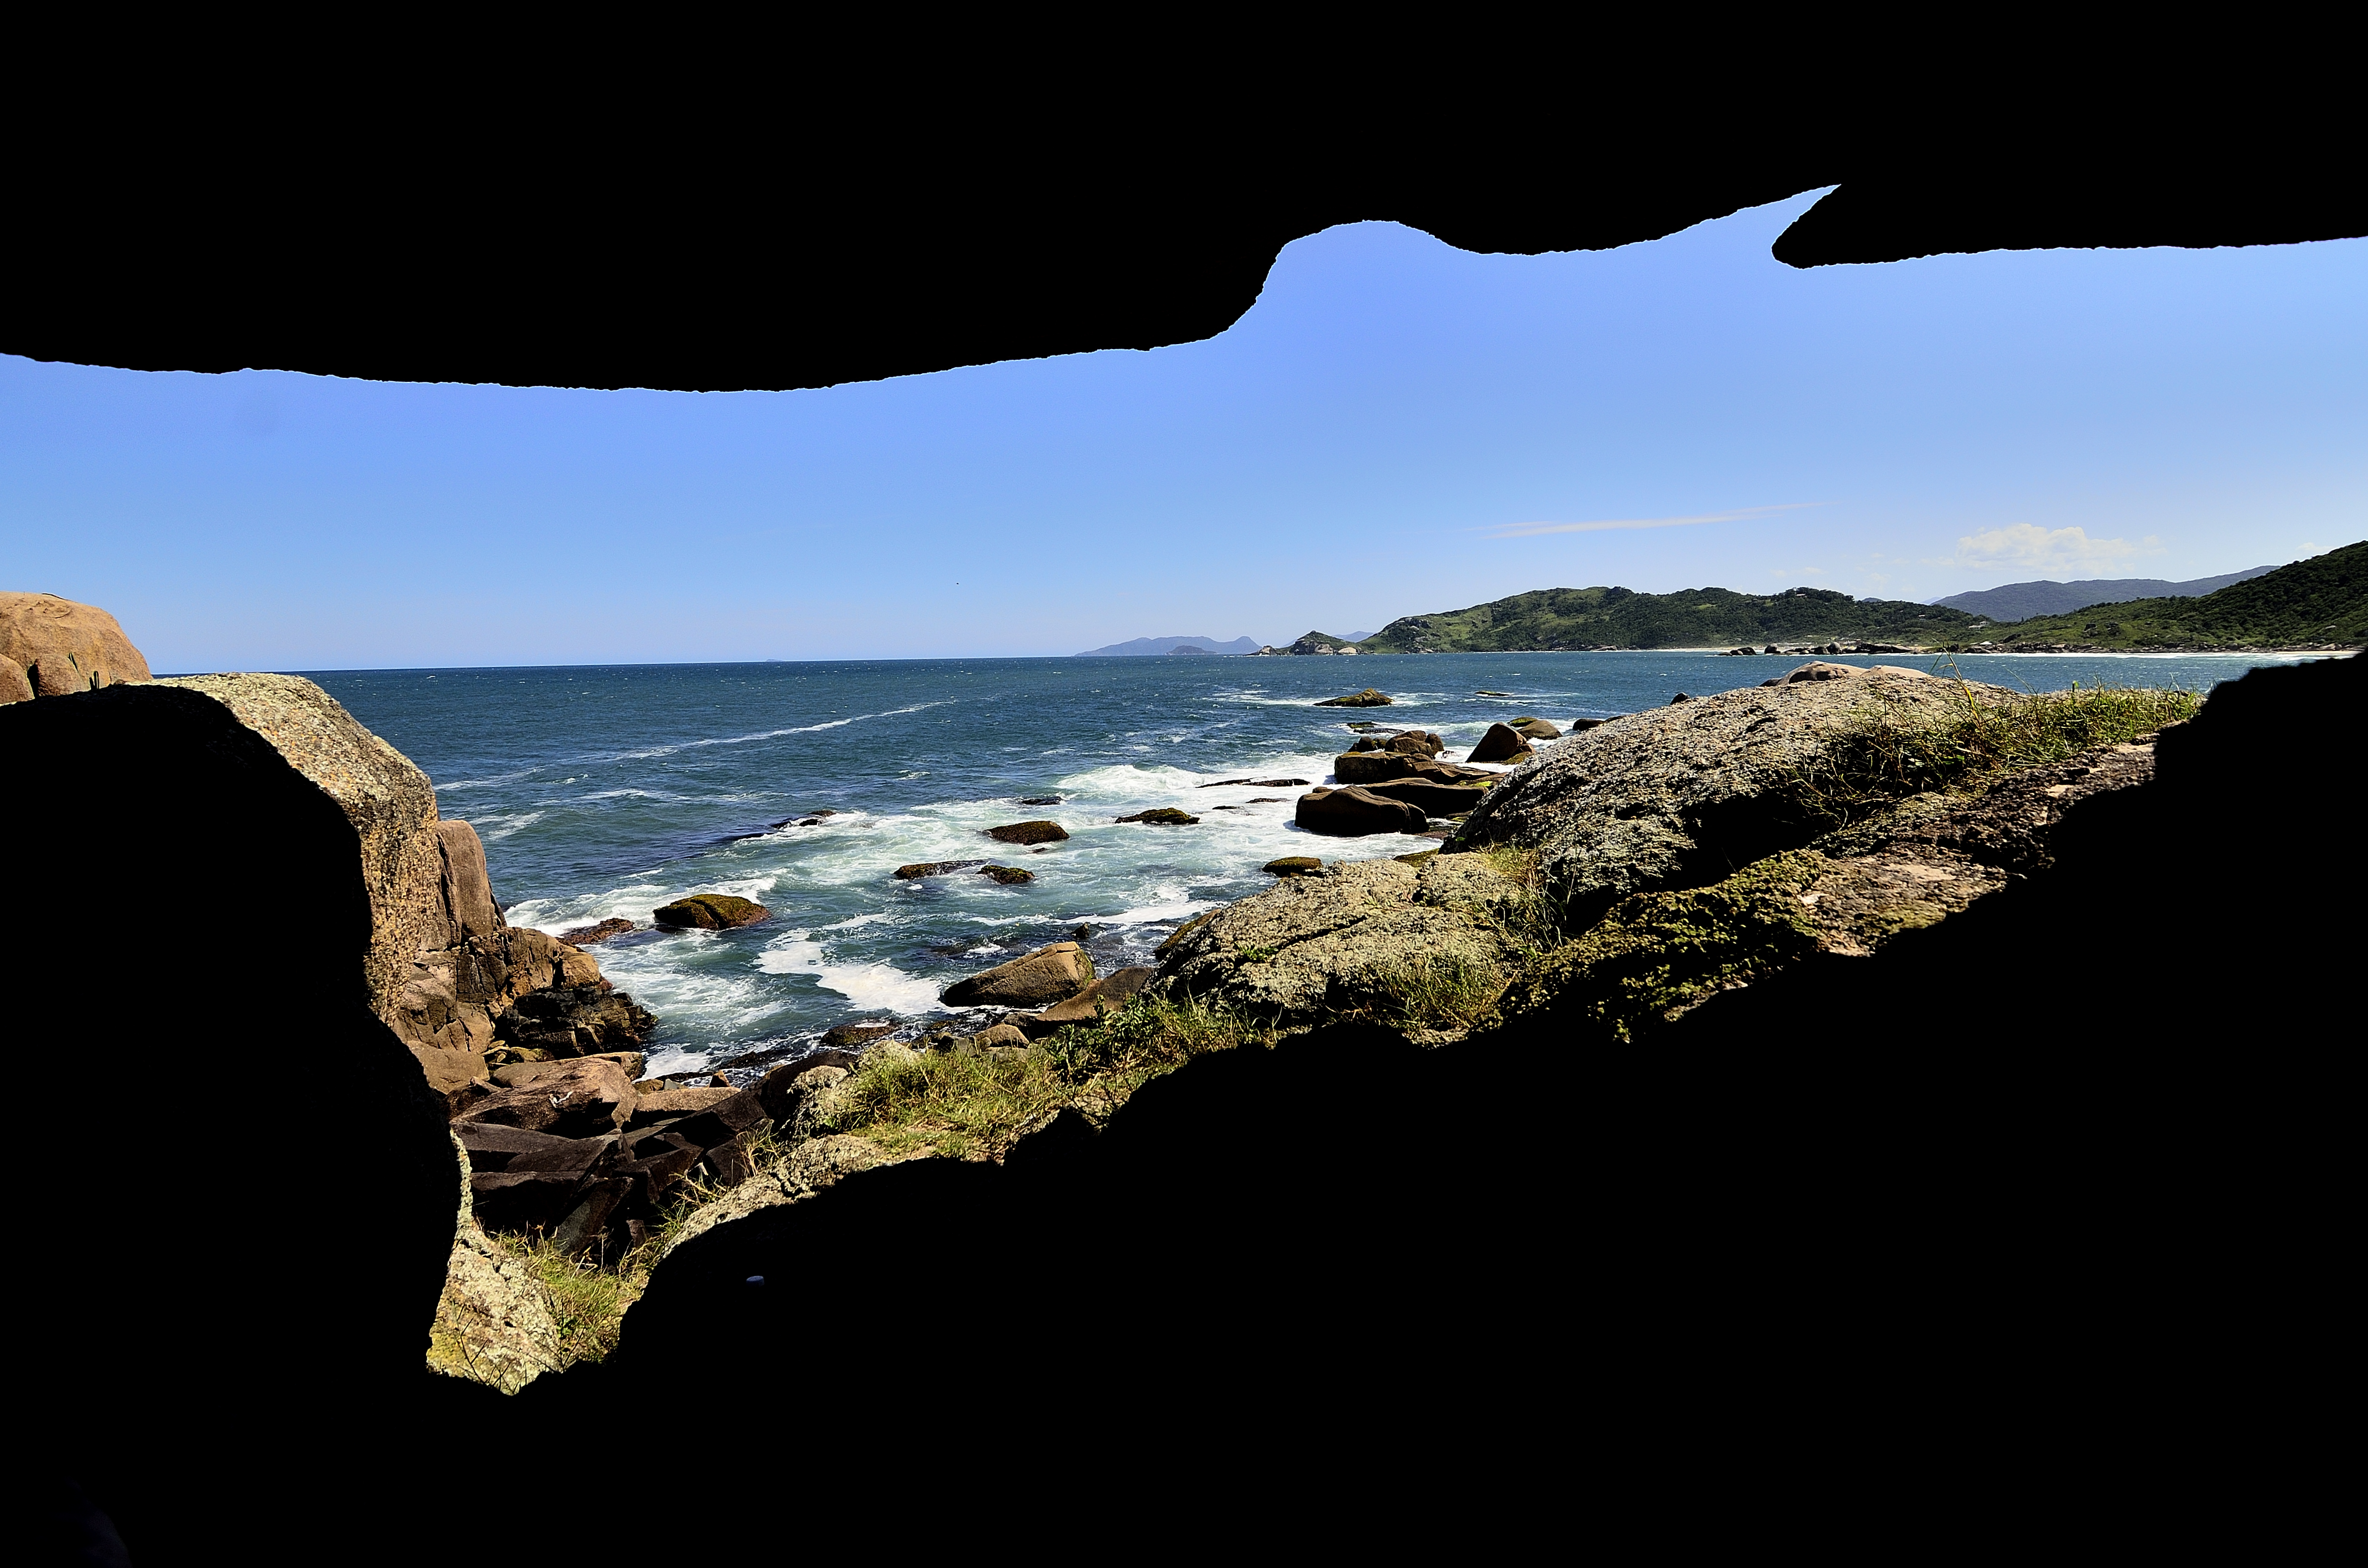
beach, landscape, sea, coast, water, nature, rock, ocean, horizon, shore, wave, cliff, cove, reflection, bay, island, terrain, body of water, mar, piedras, praia, florianopolis, floripa, galheta, olas, pedras, cape, islet, cueva, ponta, pontadocacador, landform